List of guests at the enthronement of Naruhito

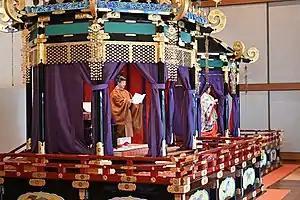
The Emperor and Empress during the enthronement ceremony

The enthronement of Emperor Naruhito and Empress Masako was attended by around 3,000 guests from Japan and abroad, who were present for a proclamation ceremony at the Tokyo Imperial Palace on 22 October 2019.